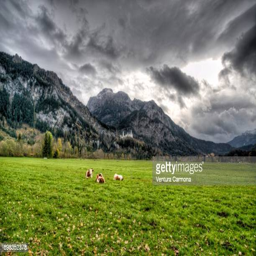
cattle in the pasture in front